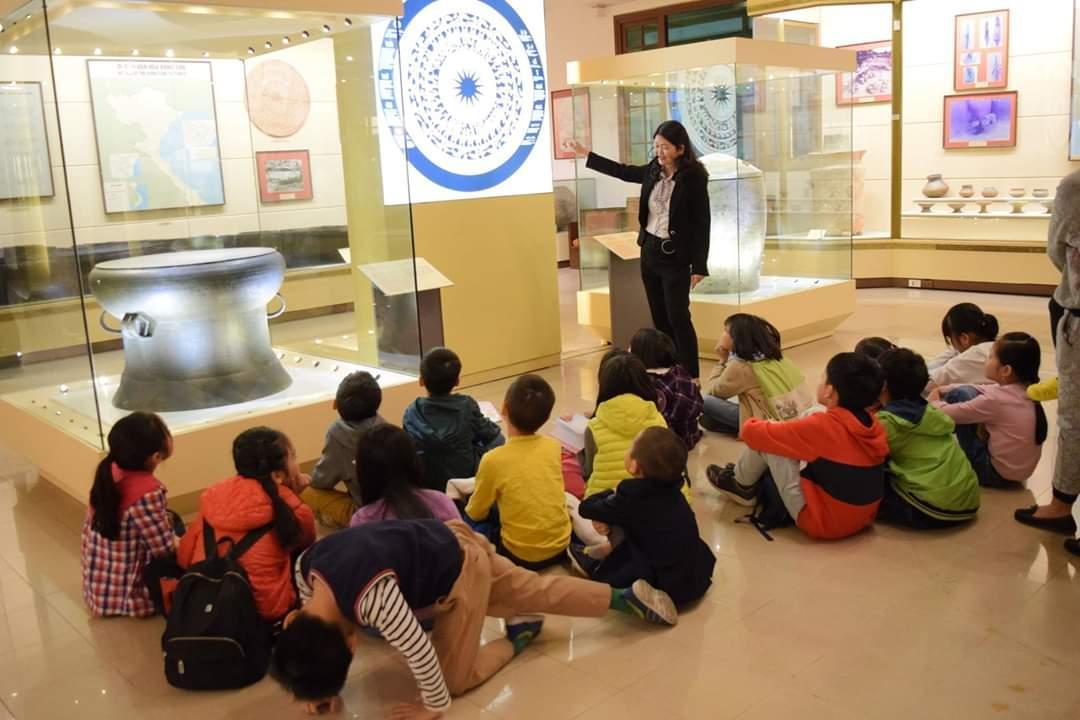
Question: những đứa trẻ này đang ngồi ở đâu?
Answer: trong một phòng triển lãm cổ vật của một viện bảo tàng